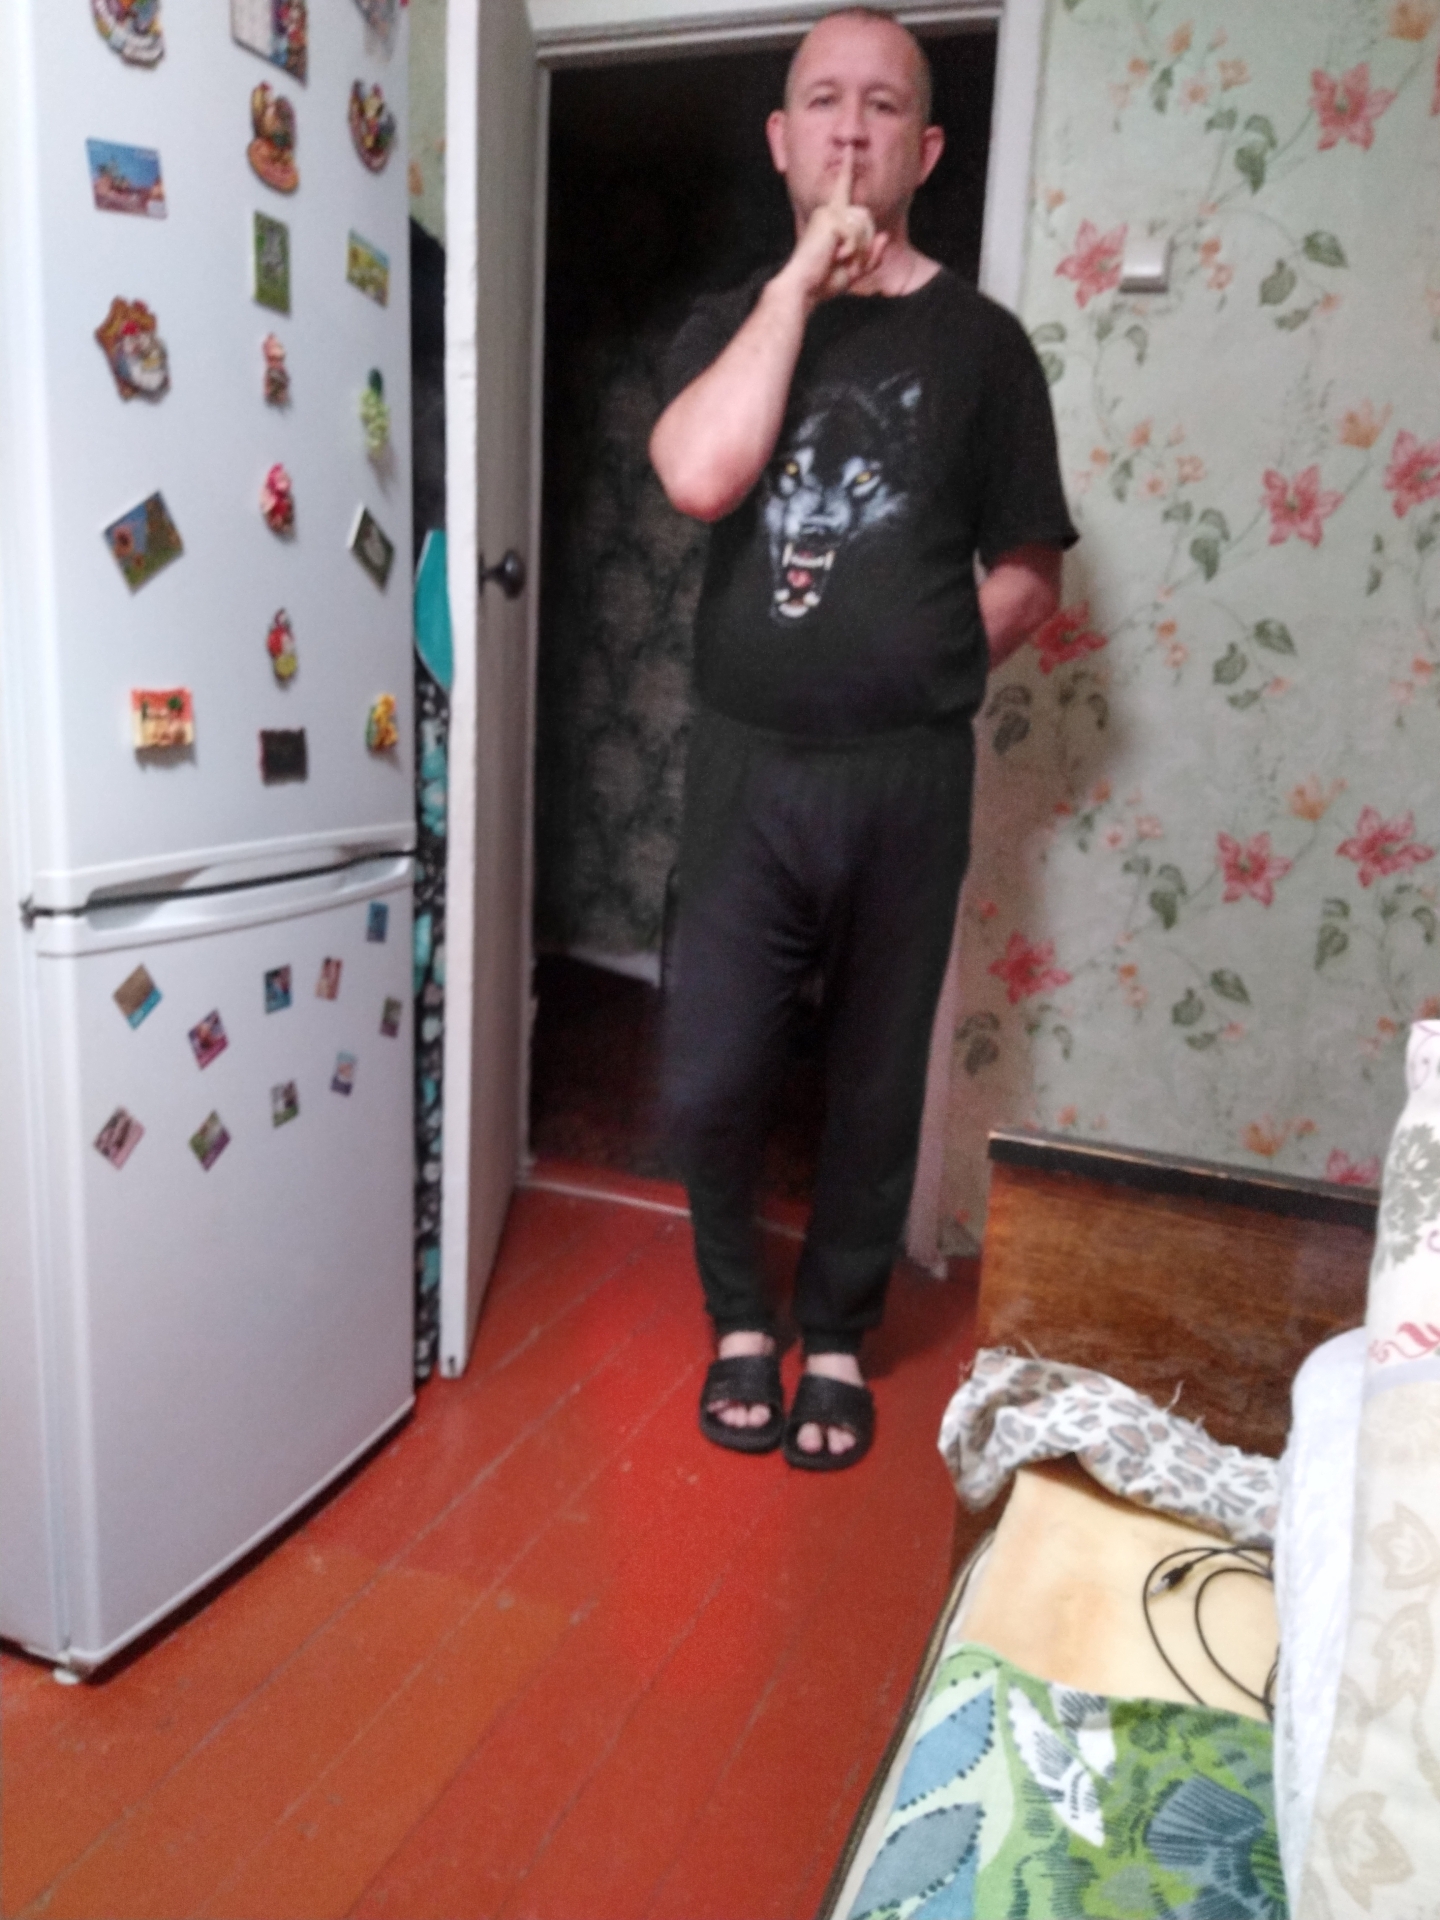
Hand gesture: mute